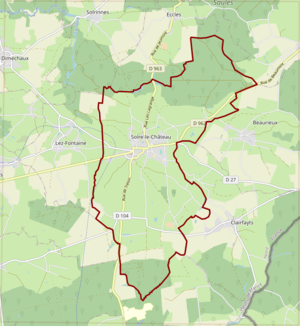
carte réalisée sur umap This map was created from OpenStreetMap project data, collected by the community. This map may be incomplete, and may contain errors. Don't rely solely on it for navigation.
Solre-le-Château est une commune française située dans le département du Nord, en région Hauts-de-France.